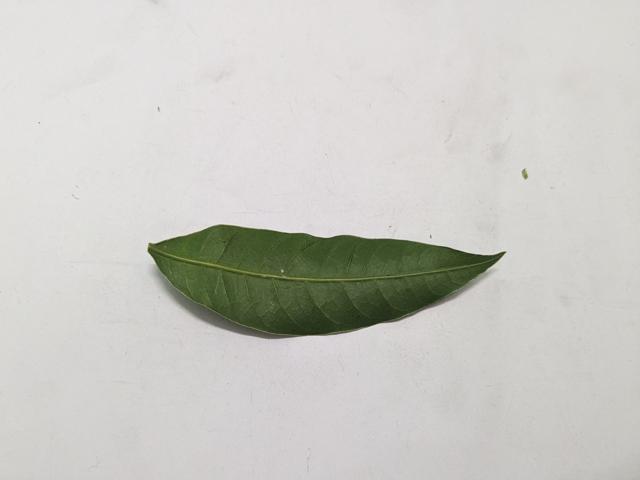
Mango leaf variety: Chaunsa